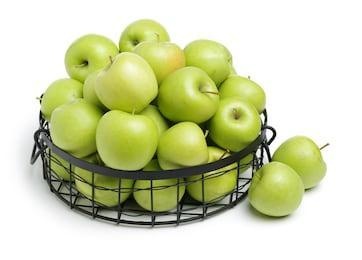
Label: apple